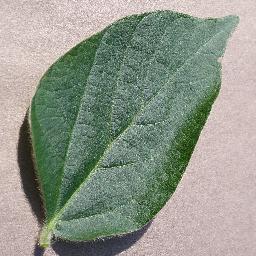
Label: Soybean___healthy